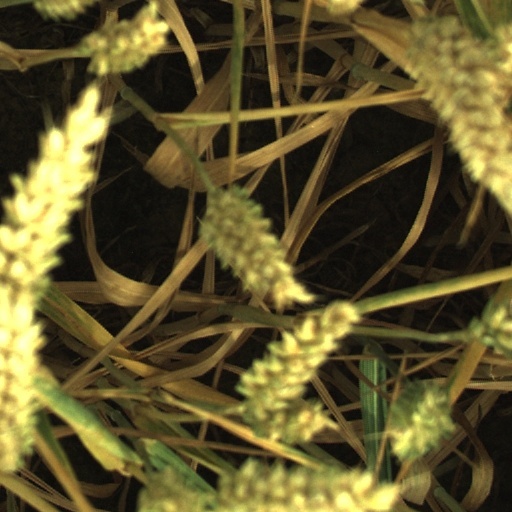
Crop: wheat